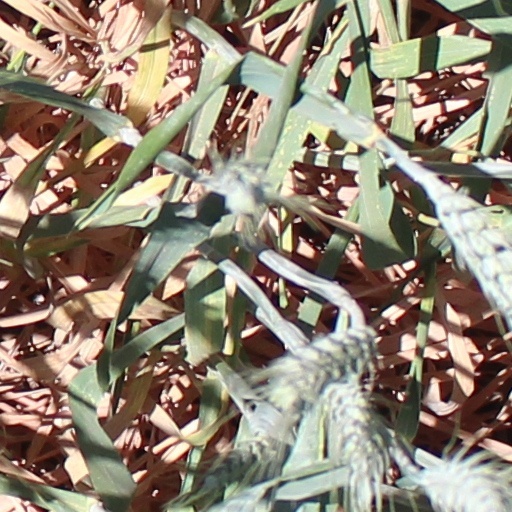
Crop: wheat